Hoop rolling

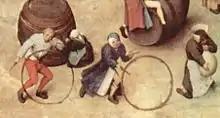
Dutch children rolling hoops, depicted in Pieter Bruegel's 1560 painting "Children's Games".

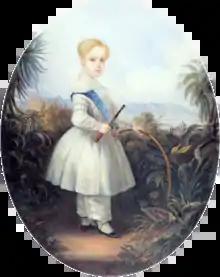
Afonso, Prince Imperial of Brazil holding a stick and hoop, 1846

Early 19th-century travellers saw children playing with hoops over much of Europe and beyond.